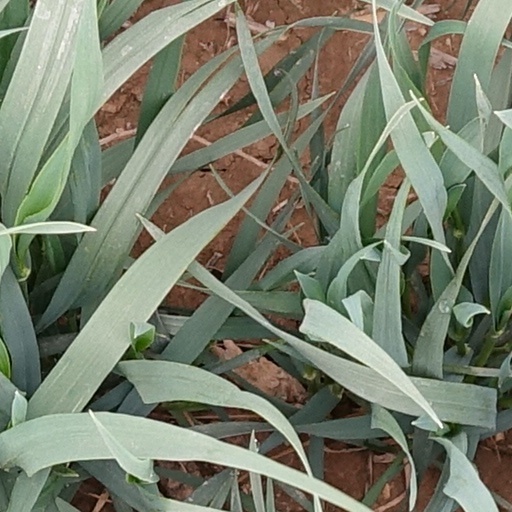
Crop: wheat